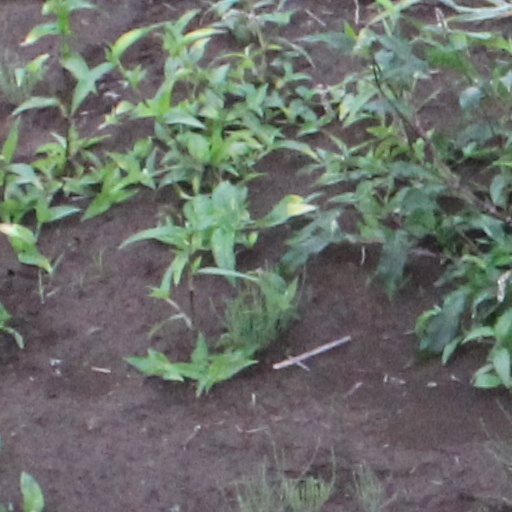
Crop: wheat